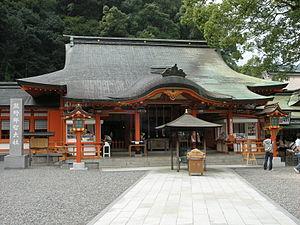
Le Kumano Nachi-taisha est un sanctuaire shinto et temple bouddhiste de la ville de Nachikatsuura dans la préfecture de Wakayama. Il fait partie des trois temples sacrés du Kumano Sanzan avec le Hongu-taisha et le Kumano Hayatama-taisha.